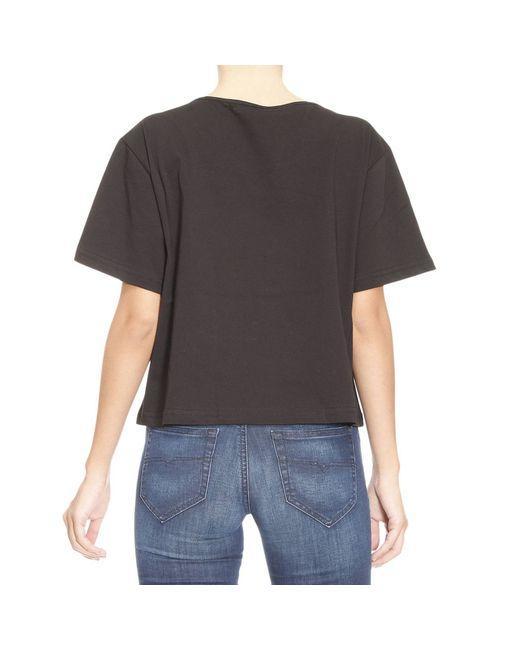
Schlichtes schwarzes T-Shirt mit weiten Ärmeln